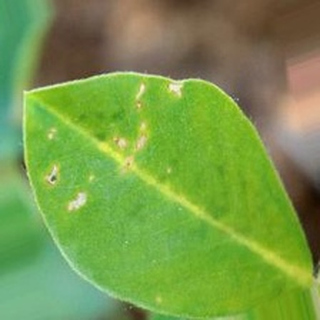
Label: healthy_groundnut